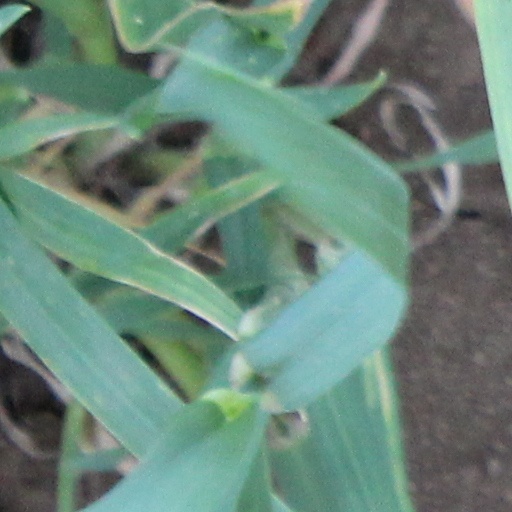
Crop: wheat